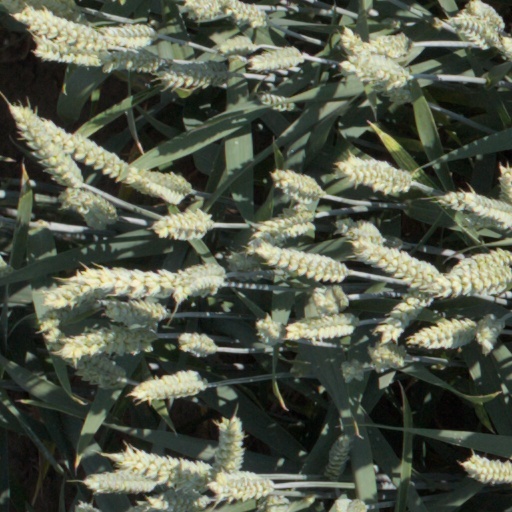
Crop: wheat